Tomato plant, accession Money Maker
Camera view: bottom (45 deg); turntable rotation: 240 degrees
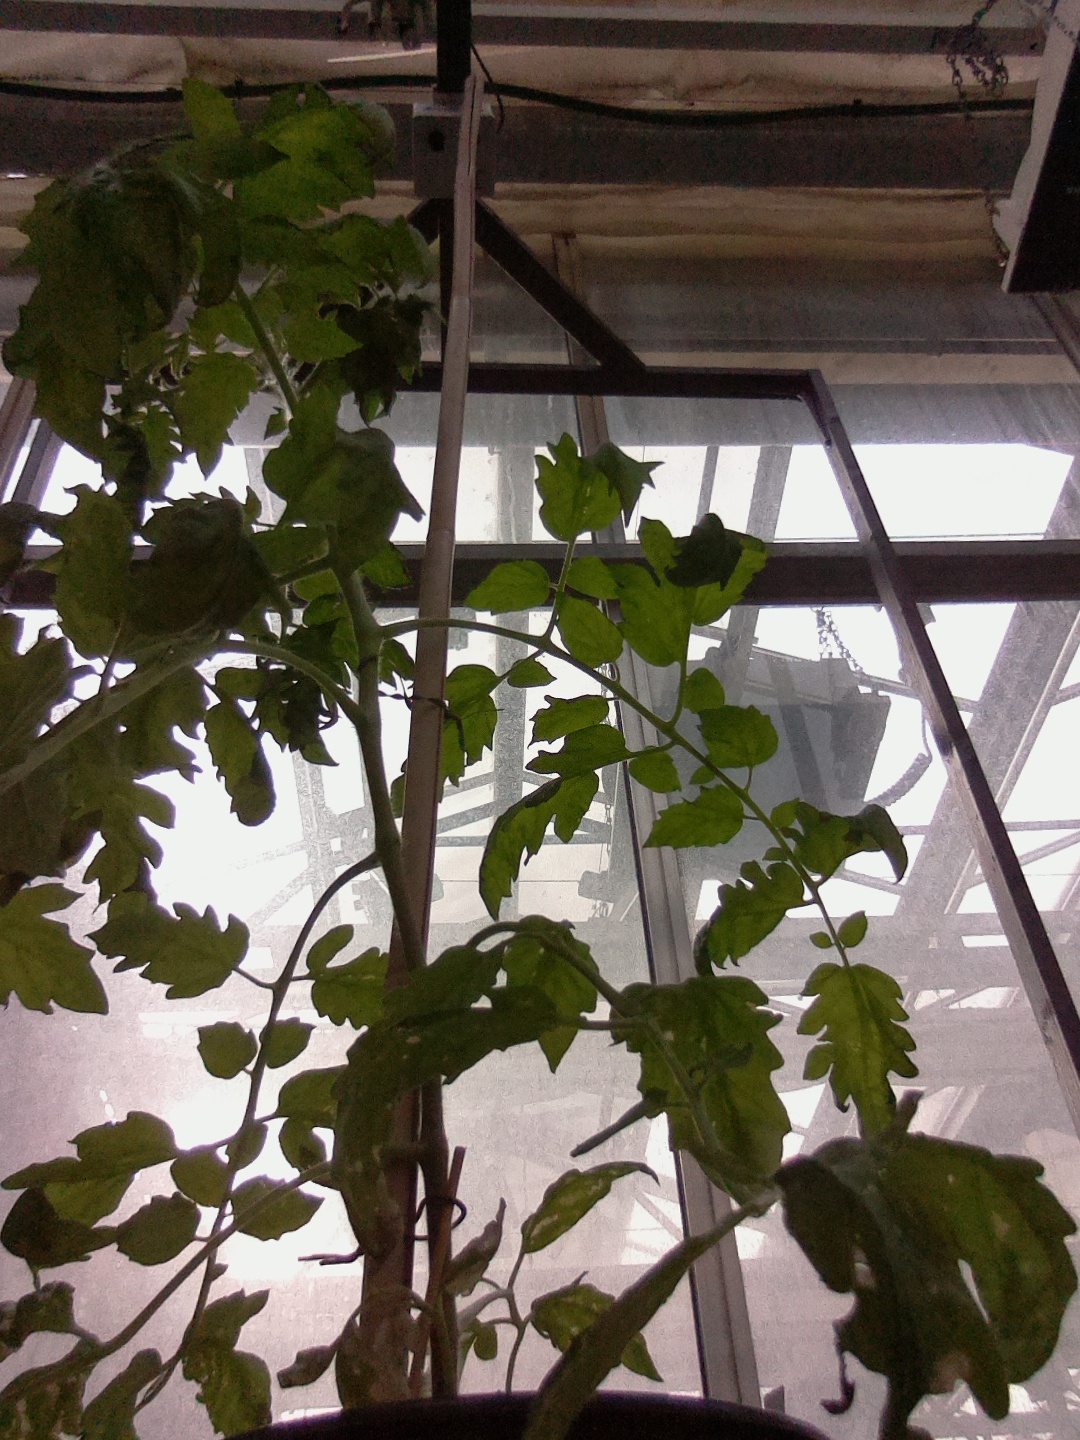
BBCH growth stage 60: First flowers open